Williamsburg Transportation Center

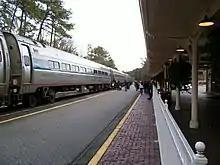
"Northeast Regional" at the station, February 2008

In 1873, the Chesapeake and Ohio Railway (C&O) line led by Collis P. Huntington had connected Richmond with the Ohio River Valley at Huntington, West Virginia. In 1881, the Peninsula Extension of the Chesapeake and Ohio Railway brought the line east to the new city of Newport News. Williamsburg initially allowed tracks to be placed down the main street of town, Duke of Gloucester Street, and even directly through the ruins of the historic capitol building. As regular service was established, the main line was soon relocated slightly north.